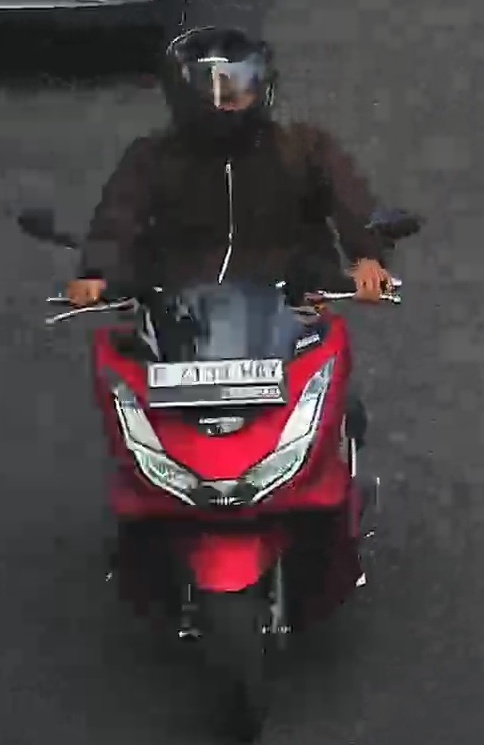
person-with-helmet: 1
person-without-helmet: 0